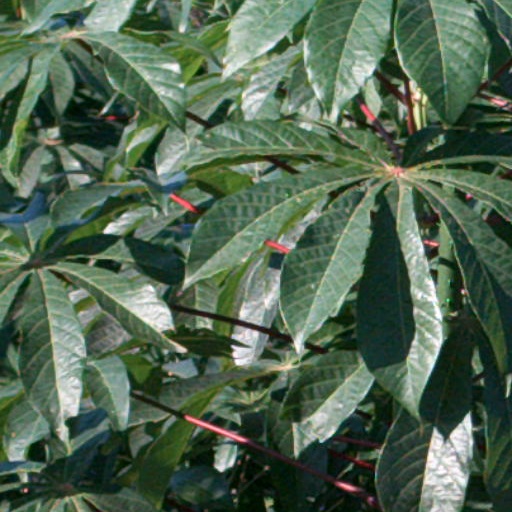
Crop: cassava